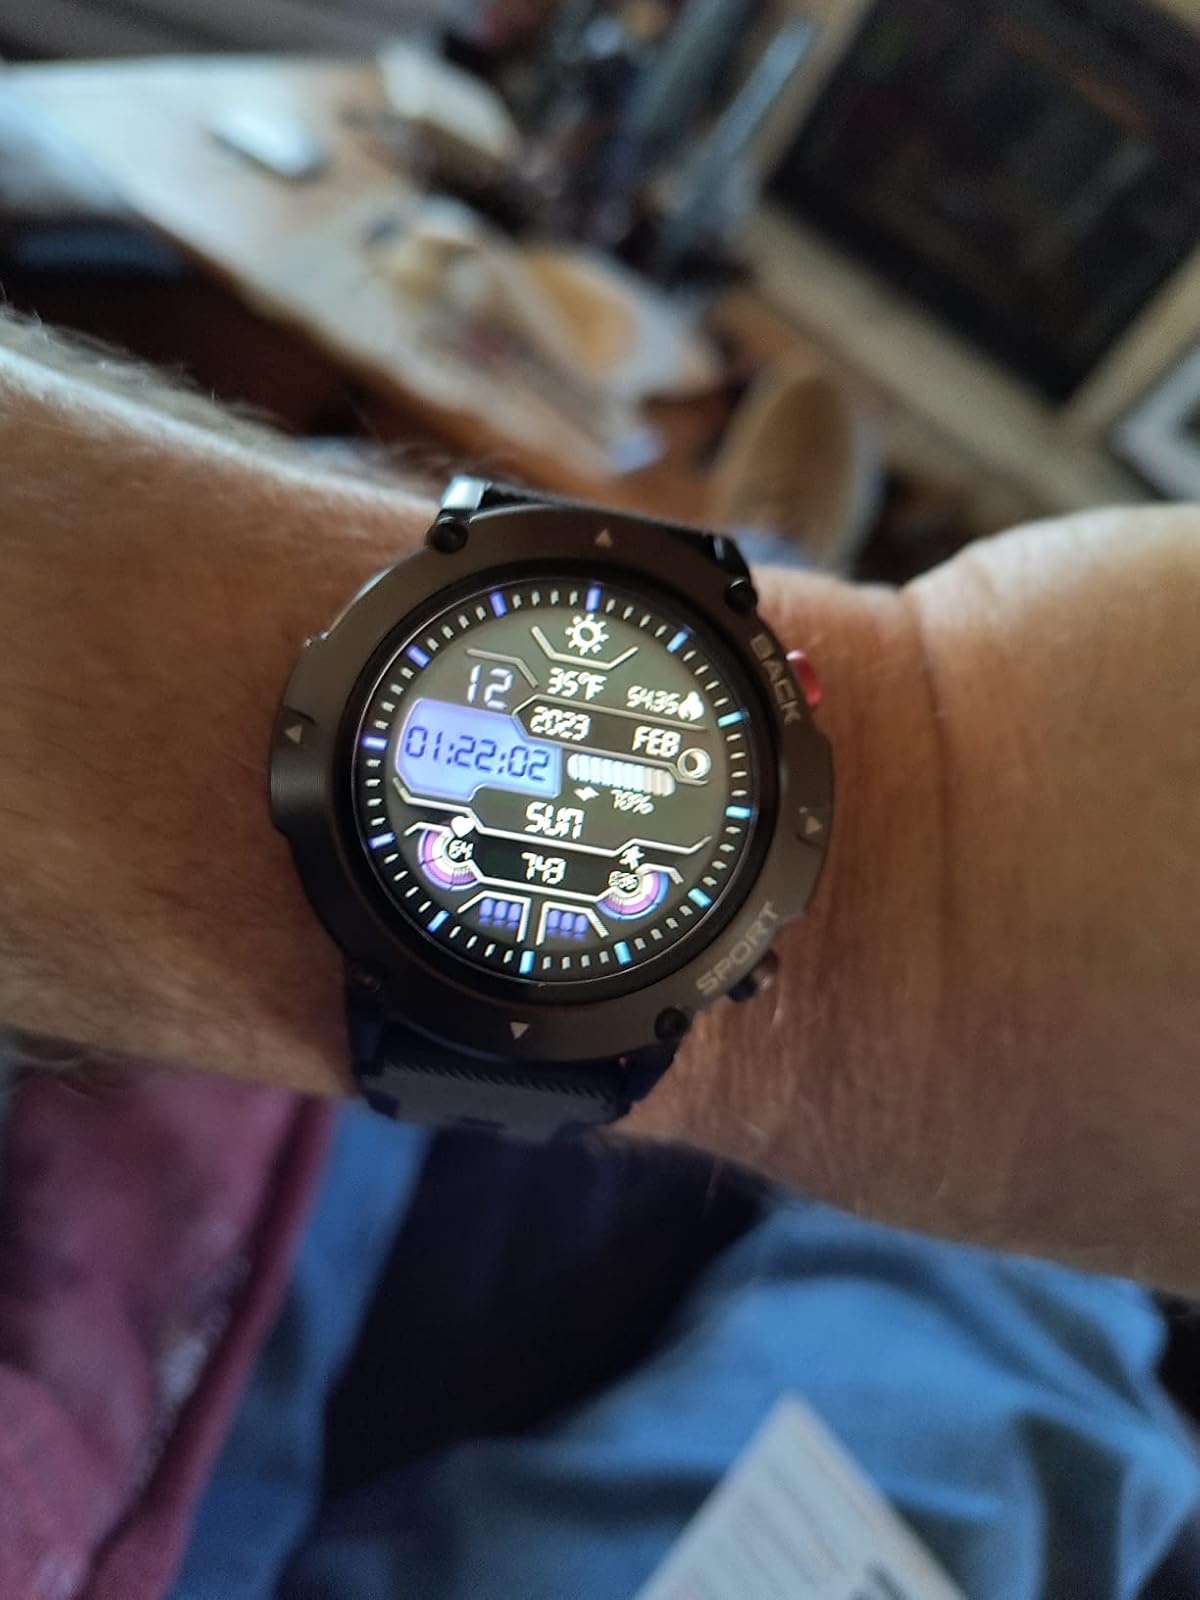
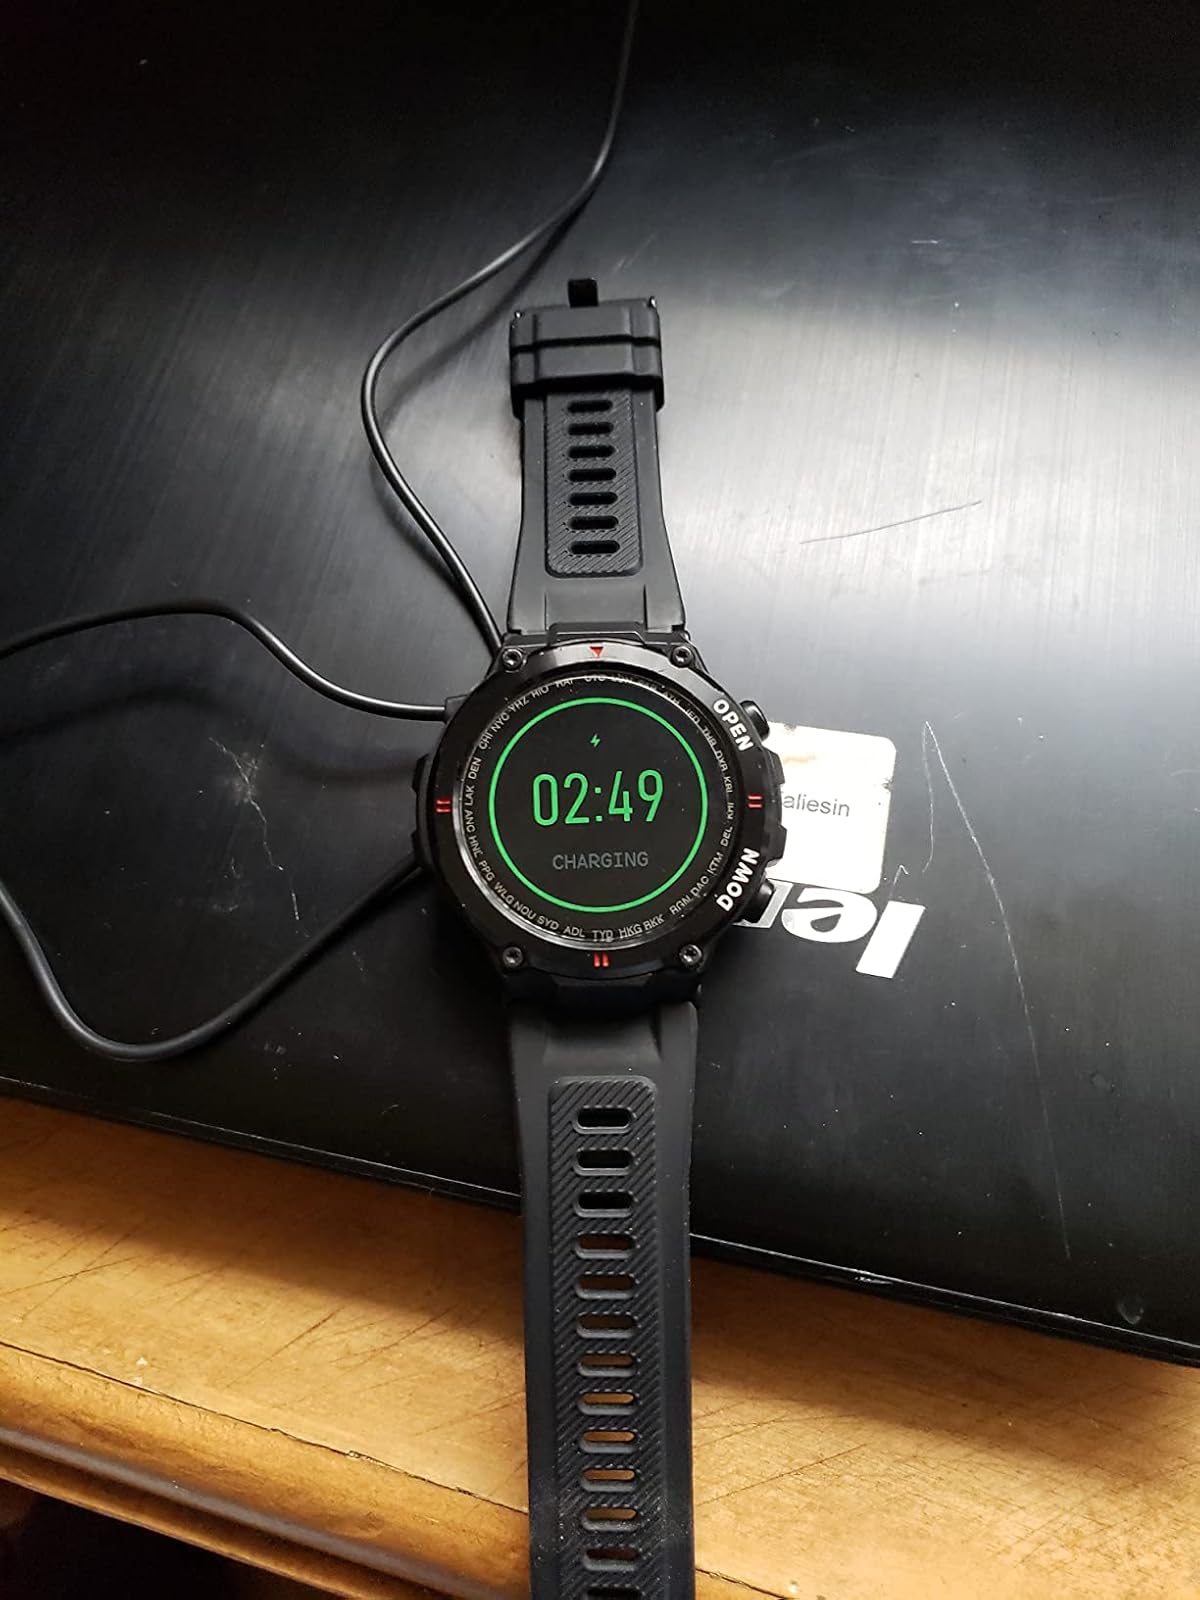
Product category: smartwatch
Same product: no